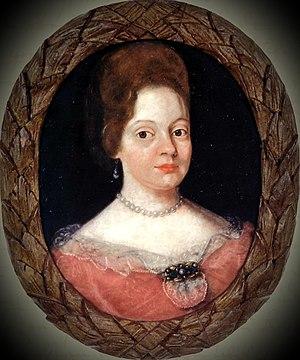
Catharina Regina von Greiffenberg, née le 7 septembre 1633, morte le 10 avril 1694, est une poétesse protestante autrichienne.